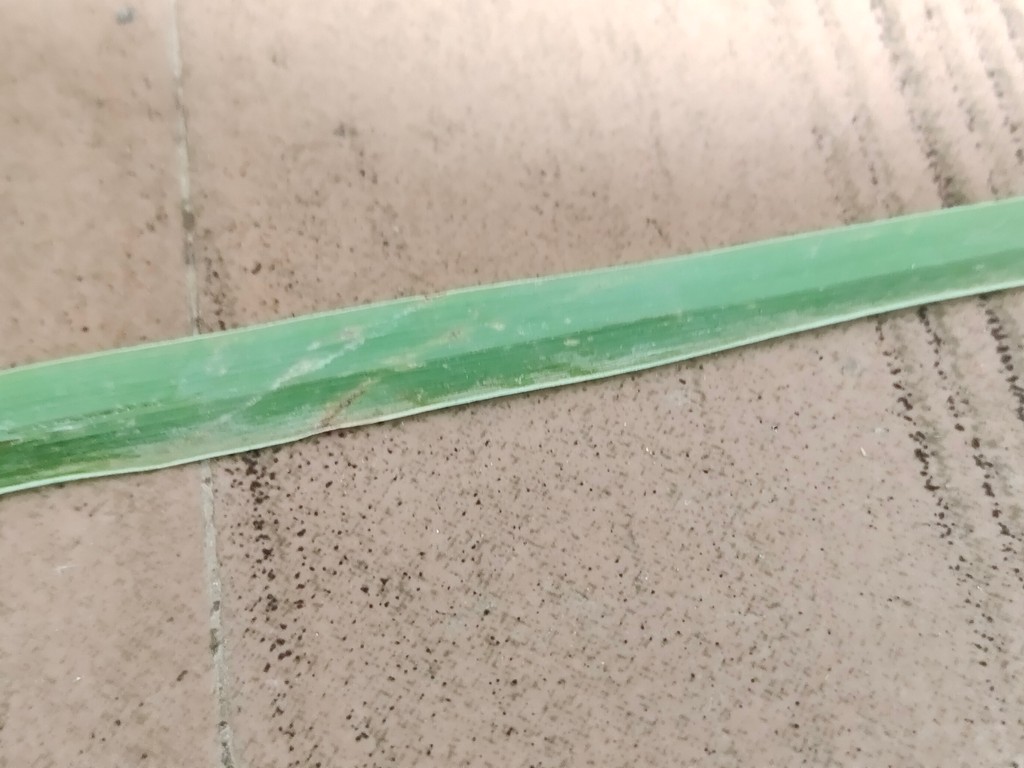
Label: Unhealthy